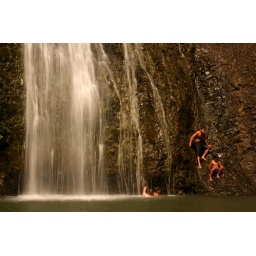
Anterea and Maroko clinging to the wall next to the tumbleing cascades of water at Kitikite fall near Piha beach.